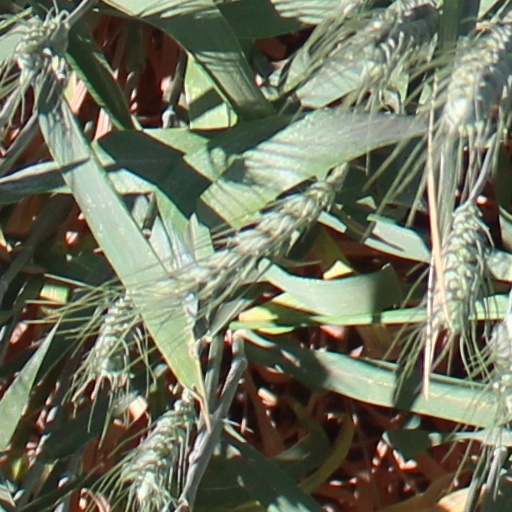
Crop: wheat